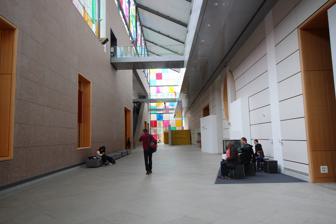
Building: Strasbourg Museum of Modern and Contemporary Art
Country: France
Year built: 1973
Art museum in Strasbourg, France Strasbourg Museum of Modern and Contemporary Art Interactive fullscreen map Coordinates 48°34′46″N 7°44′10″E / 48.579444°N 7.736111°E / 48.579444; 7.736111 Website en .musees .strasbourg .eu /museum-of-modern-and-contemporary-art Barrage Vauban and MAMCS Interior view at night The Musée d'Art Moderne et Contemporain de Strasbourg (MAMCS, Museum of Modern and Contemporary Art) is an art museum in Strasbourg , France , which was founded in 1973 and opened in its own building in November 1998. One of the largest of its kind in France, the museum houses extensive collections of paintings, sculpture, graphic arts, multimedia and design from the period between 1870 ( Impressionism ) and today, as well as a wide range of pieces in its photographic library. It owns a total of 18,400 works. Numerous exhibitions are organized annually, showing either the works of a particular artist or a retrospective of an artistic genre. The art library of the municipal museums ( Bibliothèque d'art des musées municipaux ), the art book shop of the municipal museums ( Librairie d'art des musées municipaux ) and a multi-purpose auditorium for conferences, films and concerts are also found in the same building. The spacious roof terrace accommodates a museum cafe. Building The municipal collection of modern and contemporary art of the city of Strasbourg has been constantly enlarged and enriched since 1871 and the founding of the Reichsland Alsace-Lorraine . There had already been plans to erect an independent museum since the 1960s. The building was constructed on the left bank of the river Ill from 1995 until 1998. It was designed by the Parisian architect Adrien Fainsilber , who had already designed the Cité des Sciences et de l'Industrie in the French capital. The exhibition and usable floor space open out on both sides of a central glass covered walk, which is conceived in cathedral-like dimensions, with an interior length of 104 meters and an interior height of 22 meters. A horse sculpture (4 meters high), Hortus conclusus , by the Italian artist Mimmo Paladino is placed on the museum's roof. The building is located at the edge of the old quarter of the city ( Petite France ), in front of the administrative center of the department ( École nationale d'administration ) and near the architecturally important baroque weir Barrage Vauban and the medieval tower bridge Ponts couverts . It is also served by its own tramway stop on the Strasbourg tramway ("Musée d'Art moderne", line B). Collections As of 11 October 2024, the museum's collections comprised 18,416 works in total, among which 1,817 paintings, 5,529 drawings, 905 sculptures, 4,219 prints and 3,674 photographs. Among famous artists, it comprises 435 works by Gustave Doré , 161 works by Max Klinger , 60 works by Jean Arp , 38 works by Victor Brauner , 29 works by Sophie Taeuber-Arp , 22 by Vassily Kandinsky , 10 by César Domela , 7 by Theo van Doesburg and several by Käthe Kollwitz , Max Ernst , František Kupka ; besides works by slightly less celebrated artists like Lou Albert-Lasard (2,004 works), François-Rupert Carabin (775 works), Marcelle Cahn (368 works), Lothar von Seebach (321 works), Jean-Désiré Ringel d'Illzach (250 works), etc. A further accent is set by contemporary German painters ( Markus Lüpertz , Eugen Schönebeck , Georg Baselitz , Jörg Immendorff , A. R. Penck , Albert Oehlen , Daniel Richter , Jonathan Meese , Thomas Scheibitz , Wolf Vostell etc.), who give a representative glimpse of an art genre which is otherwise rarely seen in France, especially on this scale. The Musée d’Art Moderne et Contemporain de Strasbourg also owns the first cubist painting ever purchased by a public French collection, " Still Life " (1911) by Georges Braque , acquired in 1923, as well as the first painting by Dante Gabriel Rossetti purchased by a public French collection, "Joan of Arc Kissing the Sword of Deliverance" (1863), acquired in 1996 (now displayed in the Musée des Beaux-Arts ). Further important exhibited works of fine artists are (selected): Carla Accardi Camille Pissarro Claude Monet Auguste Rodin Max Liebermann Edward Burne-Jones Auguste Rodin Francis Picabia Pablo Picasso Alexander Archipenko Wassily Kandinsky Ossip Zadkine Paul Klee Max Ernst Theo van Doesburg Sophie Taeuber-Arp Auguste Herbin Alberto Magnelli Jean Hélion Asger Jorn Arman Gilles Aillaud Malcolm Morley The collection of Alsatian artists is also important, in terms of their number and at least their regional value, representing such genres as Art Nouveau , Expressionism and New Realism : Charles Spindler , René Beeh , Jean-Désiré Ringel d'Illzach , Henri Beecke , Luc Hueber , Martin Hubrecht and Camille Claus . The photographic library of the museum has several thousand photographs, from the origin of photography up until today, including works of Nadar , Eugène Atget , Eadweard Muybridge , Étienne-Jules Marey , August Sander , Willy Maywald , Josef Sudek , Robert Mapplethorpe , Duane Michals and Jan Saudek . Regional photography is also acknowledged. The artistic video collection has works of Bill Viola , Nam June Paik , Woody Vasulka , Olaf Breuning and many others. Looted art and restitution In 1999 a French court ordered that the museum restitute to a  Jewish family a work by Gustav Klimt (Die Erfülling) looted by the Nazis during World War II. Museum officials argued that they knew nothing about its wartime past. The Klimt had been owned by Karl Grunwald , an Austrian art dealer and was confiscated in 1940 when the Nazis invaded France and sold at public auction in 1943. The non-profit Friends of Strasbourg Museums bought the painting in 1959 for a low price and donated it to the museum. The family sued the city of Strasbourg, and the case that took 13 years to resolve. It was formally restituted in 2000. Gallery Claude Monet , Champ d'avoine aux coquelicots Alfred Sisley , Paysage avec maisons Camille Pissarro , La Petite Fabrique Dante Gabriel Rossetti , Joan of Arc Kissing the Sword of Deliverance Paul Signac , Antibes, le soir Gustave Doré , Le Christ quittant le prétoire Max Liebermann , Garden of the Orphanage in Amsterdam Pierre-Auguste Renoir , Portrait de Marie Le Cœur Félix Vallotton , Femme nue dormant au bord de l'eau Juan Gris , Still life Theo van Doesburg , Fortunam suam quisque parat Paul Klee , Der Mensch ist der Mund des Herrn (Man is the Mouth of the Lord) Wassily Kandinsky , Three Elements Auguste Rodin , The Thinker (and behind: Malcolm Morley , Wall Jumpers ) References